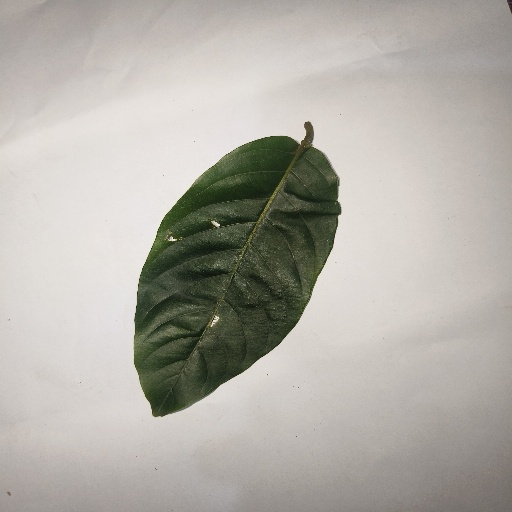
Species: HariTaki
Leaf condition: Shot Hole